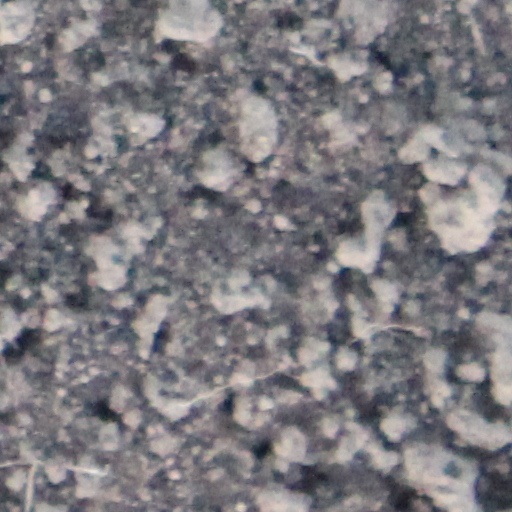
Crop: wheat